Steve Kroft

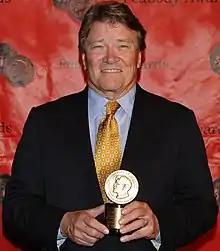
Kroft at the 69th Annual Peabody Awards in 2010

Stephen F. Kroft (born August 22, 1945) is an American retired journalist who was a long-time correspondent for "60 Minutes". His investigative reporting garnered widespread acclaim, winning him three Peabody Awards and nine Emmy awards, including one for Lifetime Achievement in 2003.